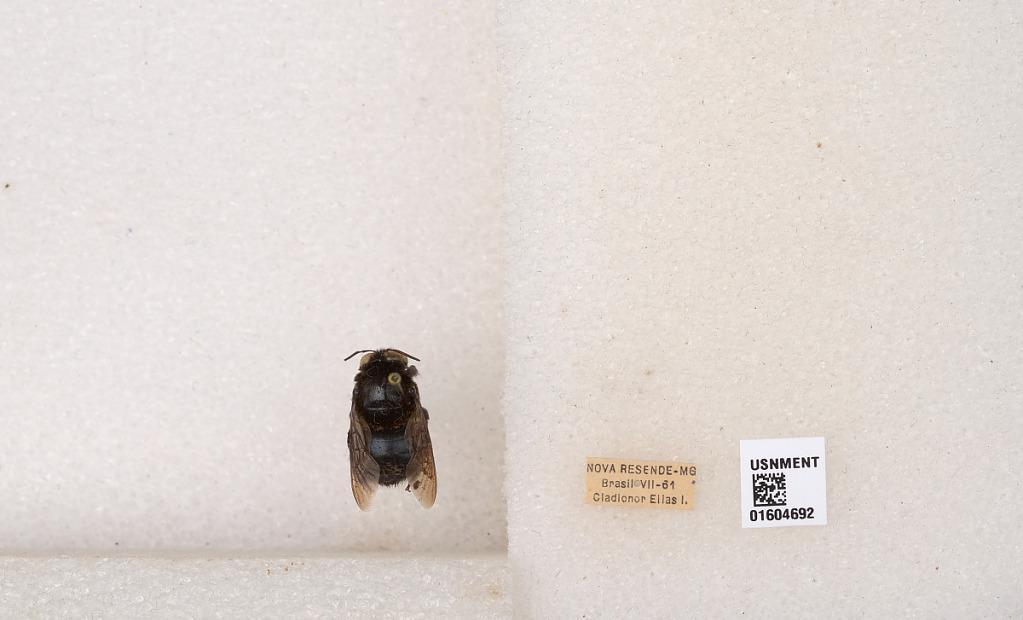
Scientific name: Xylocopa (Schonnherria) subcyanea Pérez
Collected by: C. Elias
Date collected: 1961-7-1
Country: Brazil
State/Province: Minas Gerais
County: Nova Resende
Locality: Nova Resende